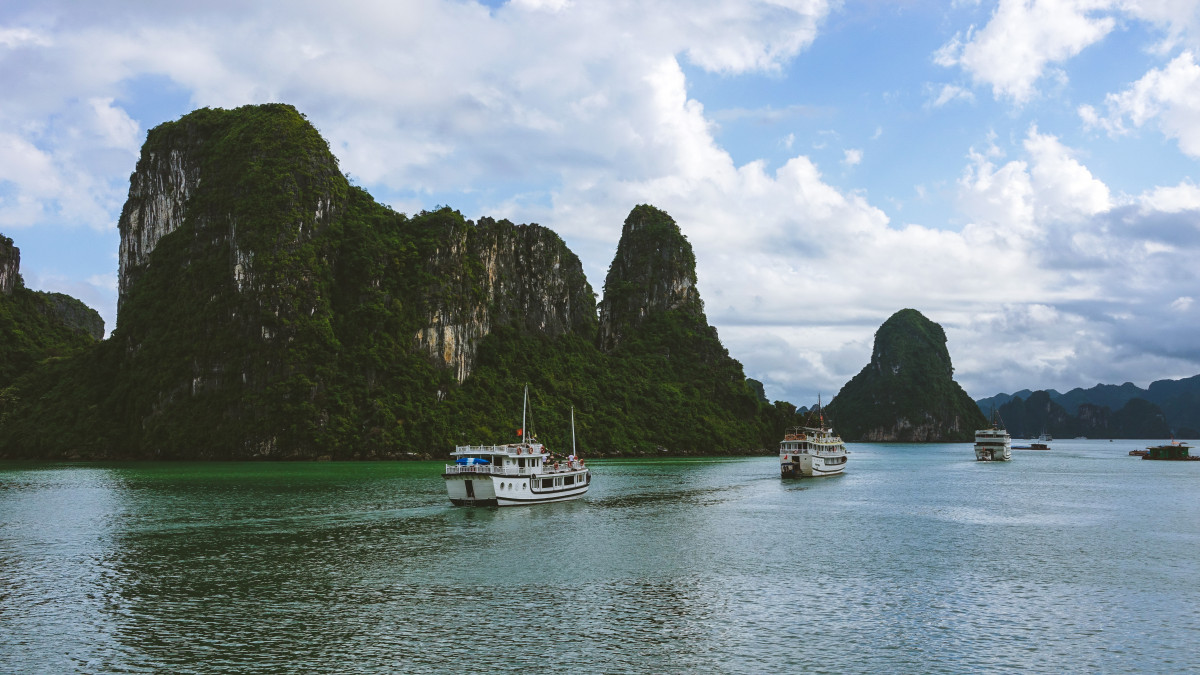
Tags: coast, cliff, cove, vehicle, bay, island, fjord, terrain, loch, cape, islet, landform